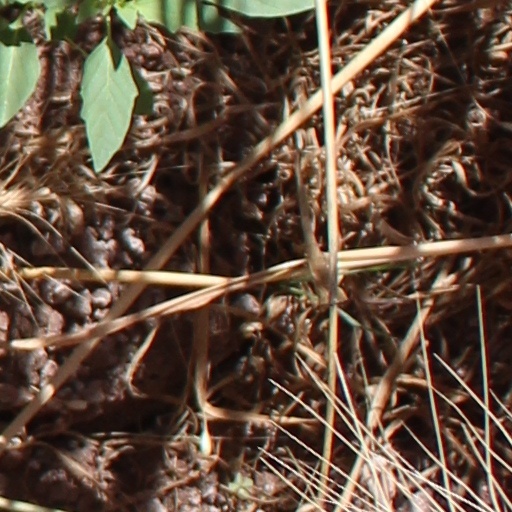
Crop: wheat